Andrew Putna

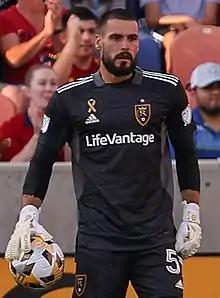
Putna with Real Salt Lake in 2021

Andrew Putna (born October 21, 1994) is an American professional soccer player.